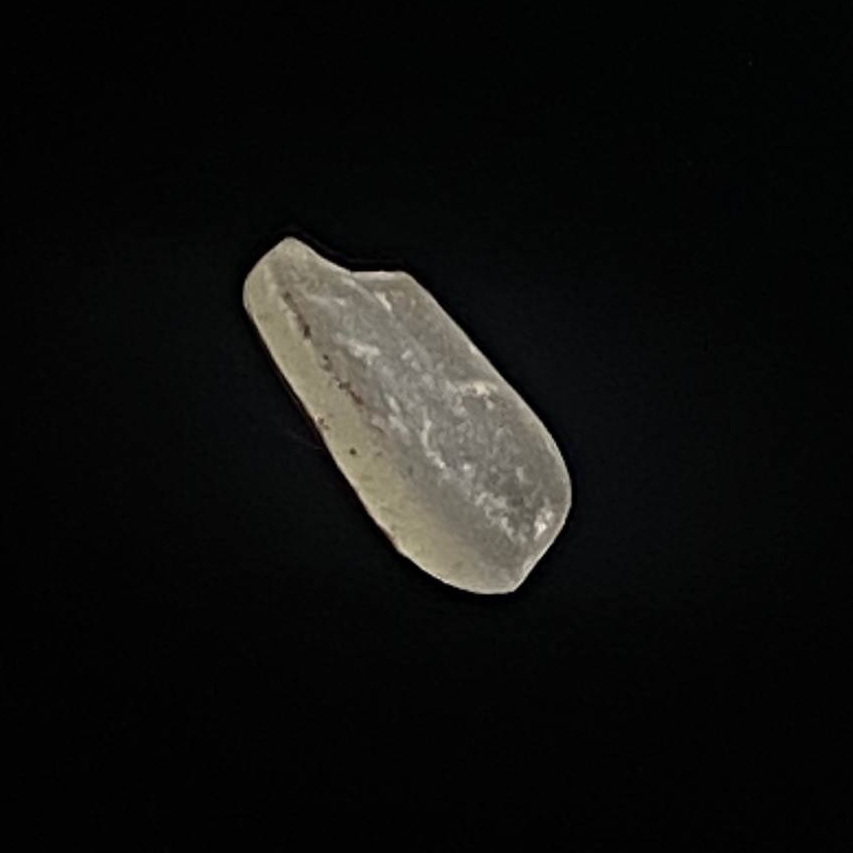
Rice variety: Amon